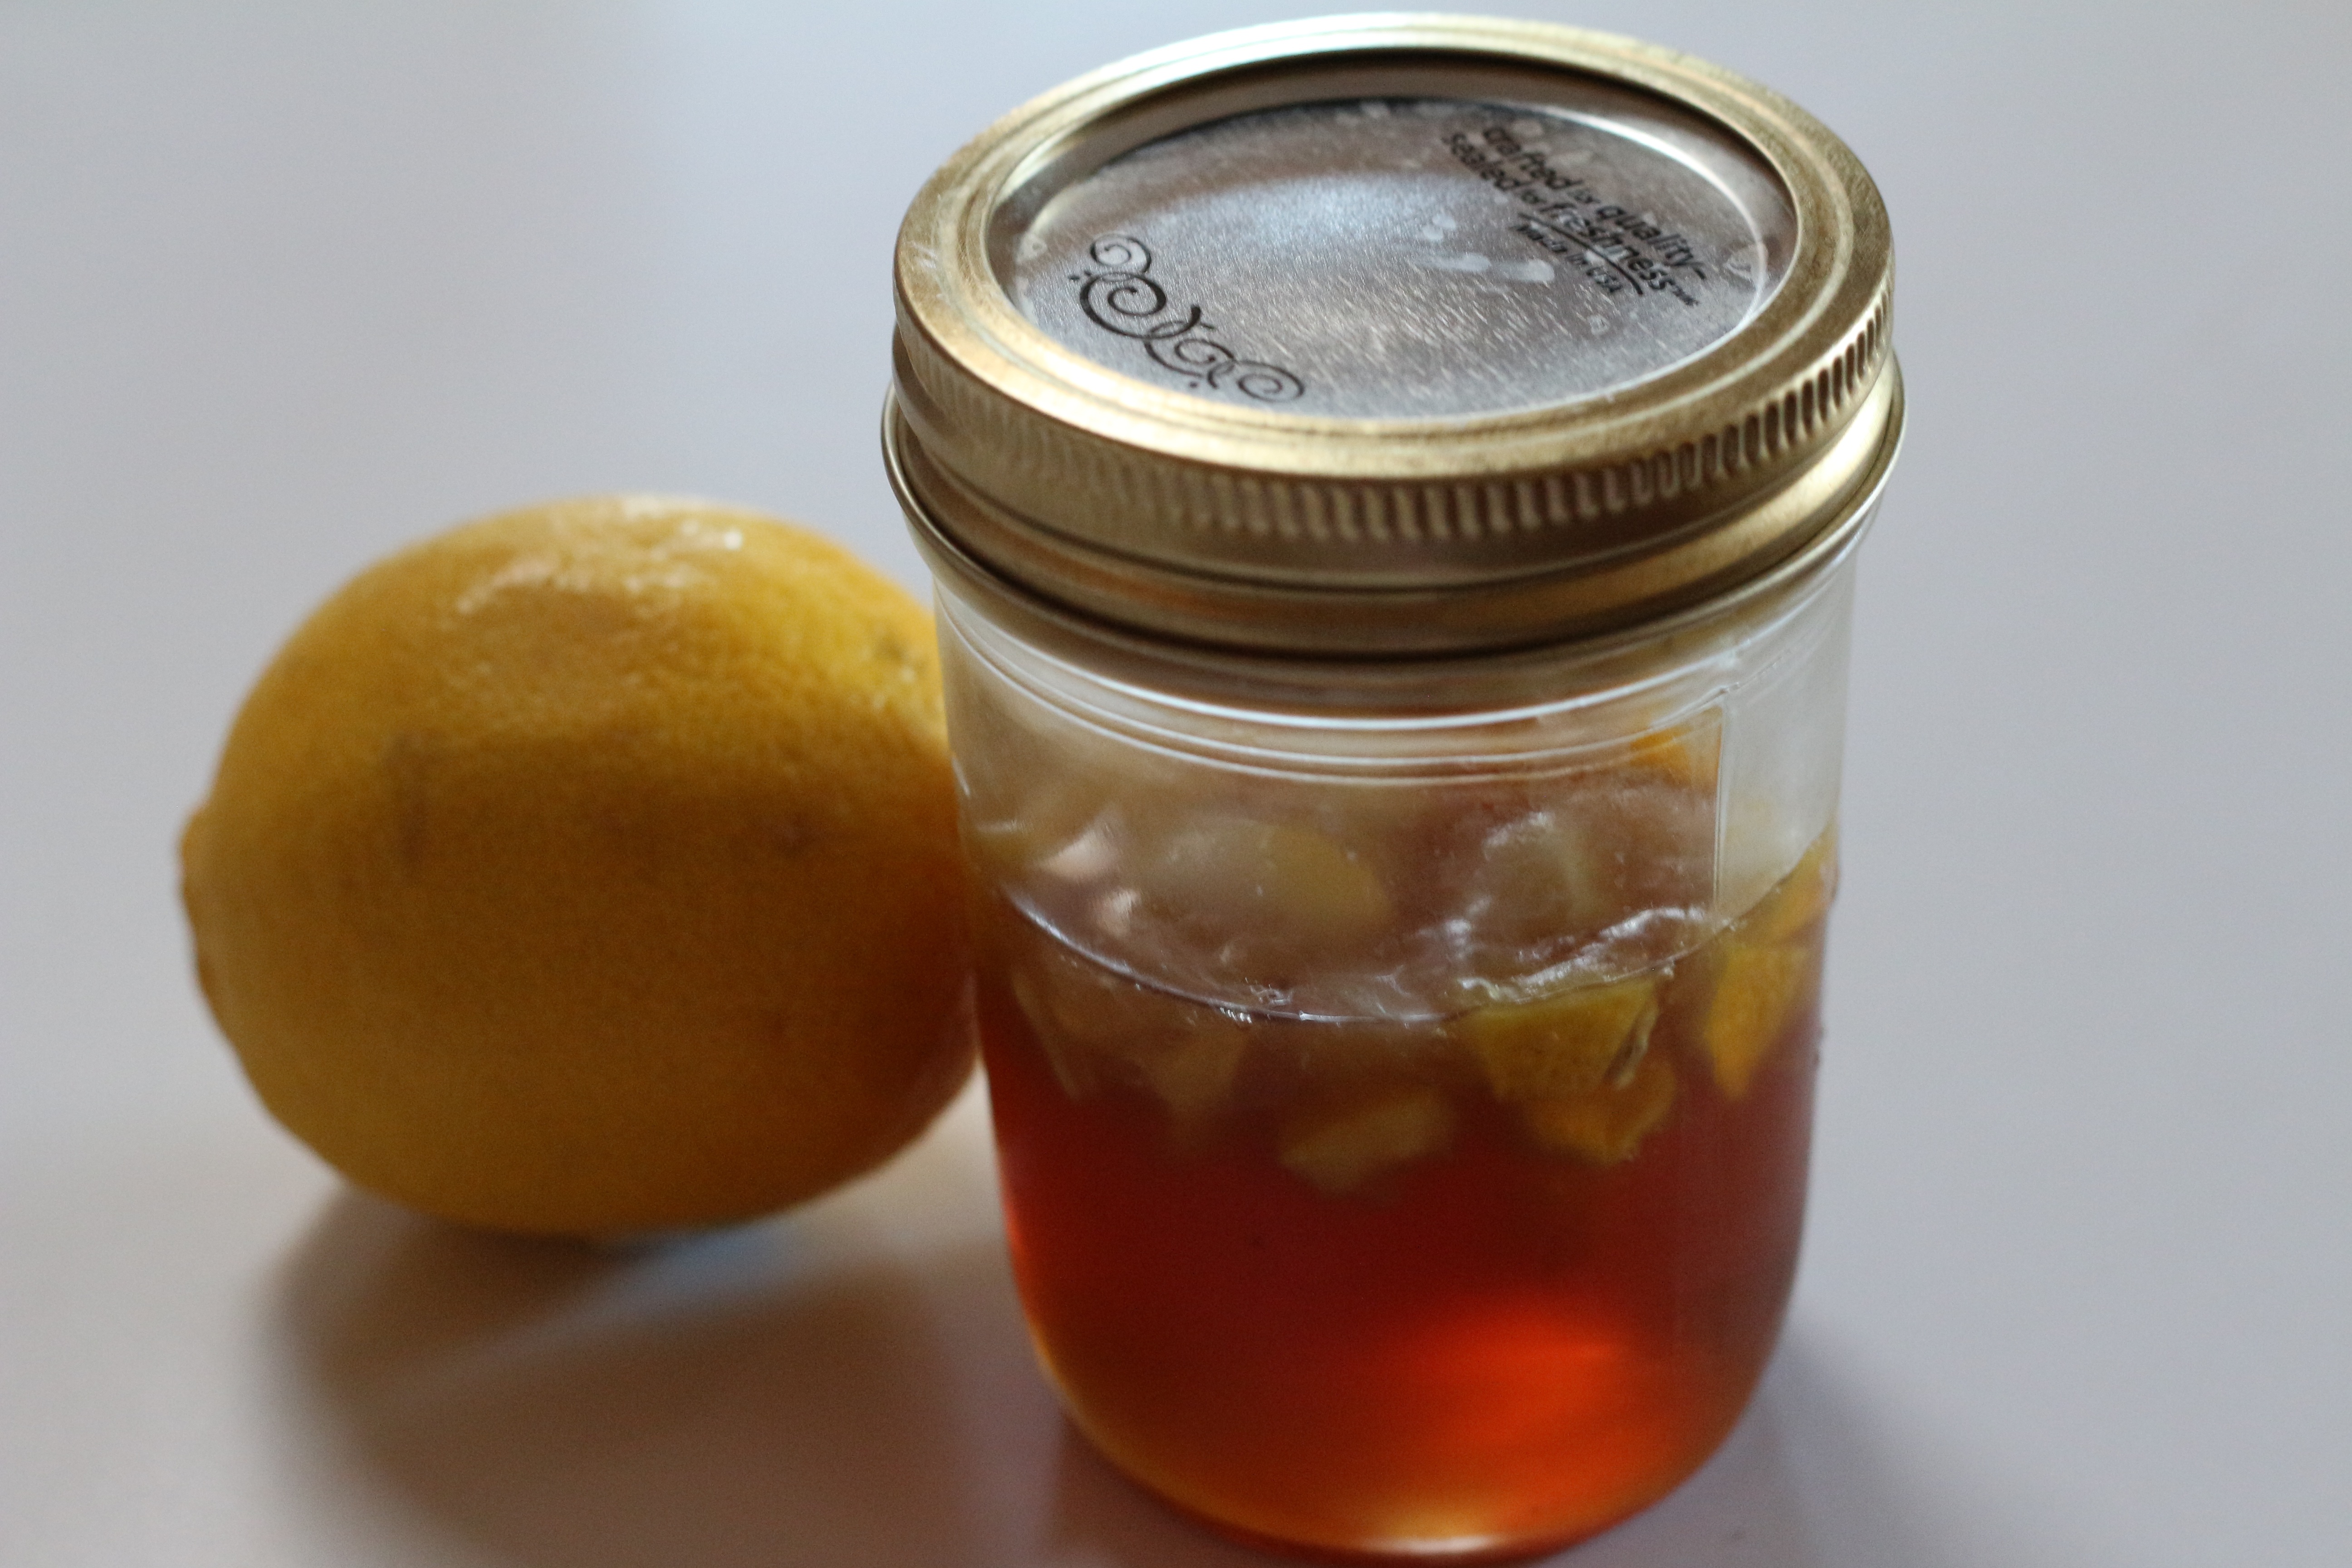
plant, fruit, sweet, honey, food, produce, natural, healthy, lemon, canning, organic, citrus, flowering plant, yellow fruit, land plant, citrus medicinal